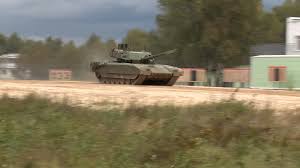
Label: T-14